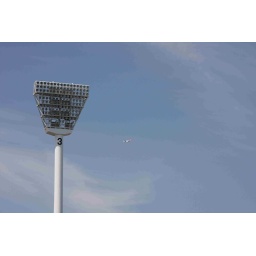
The flying kangaroo in the distant is dwarfed by the number 3 light tower of the MCG.